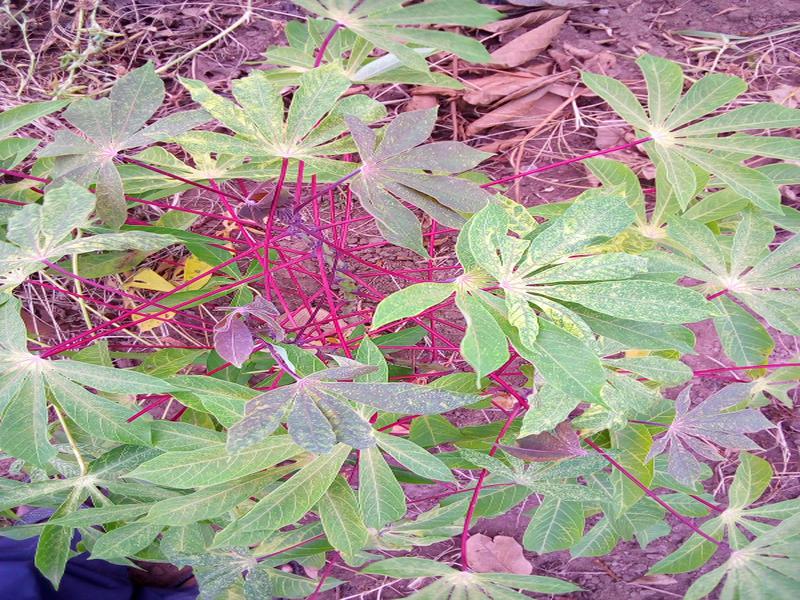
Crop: cassava
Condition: green_mottle